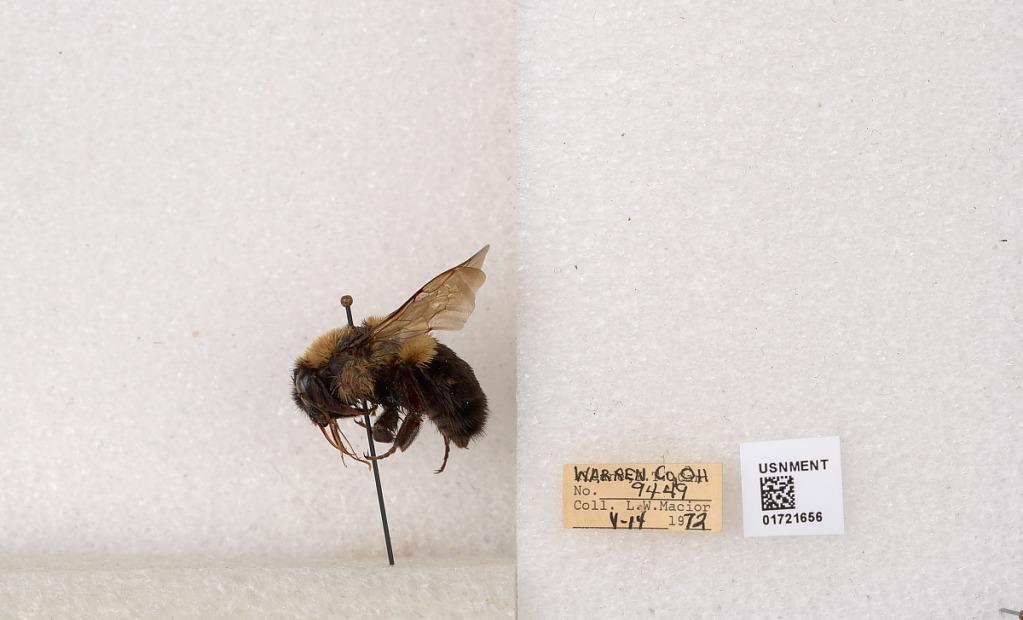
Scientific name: Bombus impatiens Cresson
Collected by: L. Macior
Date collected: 1972-5-14
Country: United States
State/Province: Ohio
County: Warren
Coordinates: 39.4276, -84.1668